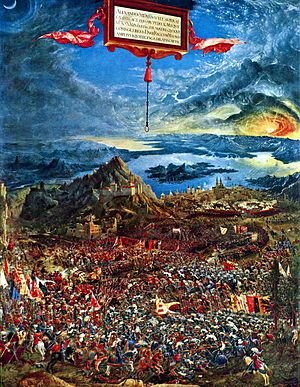
Alte Pinakothek / Gallery
Alte Pinakothek er et kunstmuseum, der ligger i Kunstareal-området i München, Tyskland. Det er et af de ældste gallerier i verden, og det indeholder en vigtig samling gamle mestres malerier. Navnet Alte Pinakothek refererer til perioden, som samlingen dækker - fra 1300-tallet til 1700-tallet. Neue Pinakothek, der blev genopført i 1981, dækker 1800-tallets kunst og Pinakothek der Moderne, som åbnede i 2002, udstiller moderne kunst. De tre gallerier er en del af Bayerische Staatsgemäldesammlungen, som er en organisation for Bayern.